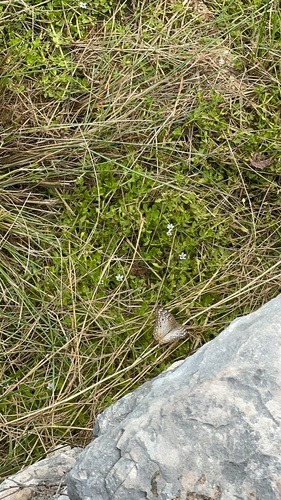
Scientific name: Anartia jatrophae
Common name: White peacock
Family: Nymphalidae
Order: Lepidoptera
Pollinator type: Primary pollinator
Habitat: Gardens, parks, and open areas
Geographic range: Southern United States to Argentina
Conservation status: Least Concern